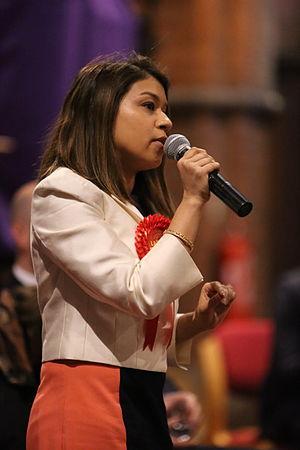
Cette liste présente les 650 membres de la 56ᵉ législature de la Chambre des communes du Royaume-Uni au moment de leur élection le 7 mai 2015 lors des élections générales britanniques de 2015. Elle présente les élus par circonscriptions.